Embers

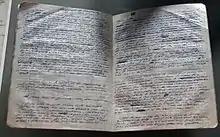
Manuscript of "Embers" from Trinity College Library

Embers is a radio play by Samuel Beckett. It was written in English in 1957. First broadcast on the BBC Third Programme on 24 June 1959, the play won the RAI prize at the Prix Italia awards later that year. Donald McWhinnie directed Jack MacGowran – for whom the play was specially written – as "Henry", Kathleen Michael as "Ada" and Patrick Magee as "Riding Master" and "Music Master". The play was translated into French by Beckett himself and Robert Pinget as Cendres and was published in 1959 by . The first stage production was by the French Graduate Circle of Edinburgh, Edinburgh Festival, 1977."